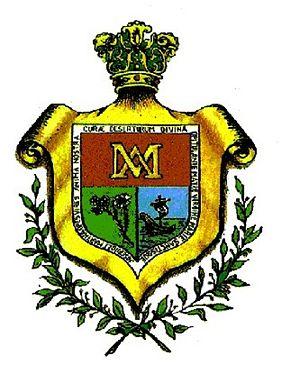
Les Petites Sœurs des personnes âgées abandonnées forment une congrégation religieuse féminine hospitalière de droit pontifical.